Westgate Las Vegas

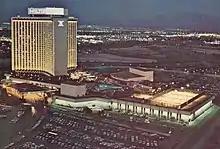
The Las Vegas Hilton in the early 1970s

In 1970 and 1971, Kerkorian sold his shares of International Leisure to Hilton Hotels. The International was renamed the Las Vegas Hilton in July 1971. Hilton took complete ownership in 1972, acquiring all outstanding shares of International Leisure.